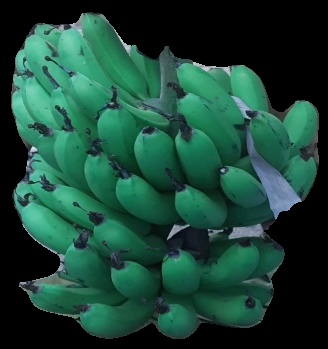
Variety: pachbale
Grade: grade3